Guangzhou No.2 High School

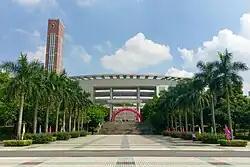
Yingyuan Square at Science City Campus

Guangzhou No.2 High School is a Chinese public high school in Guangzhou, Guangdong. The school was established in August, 1930.